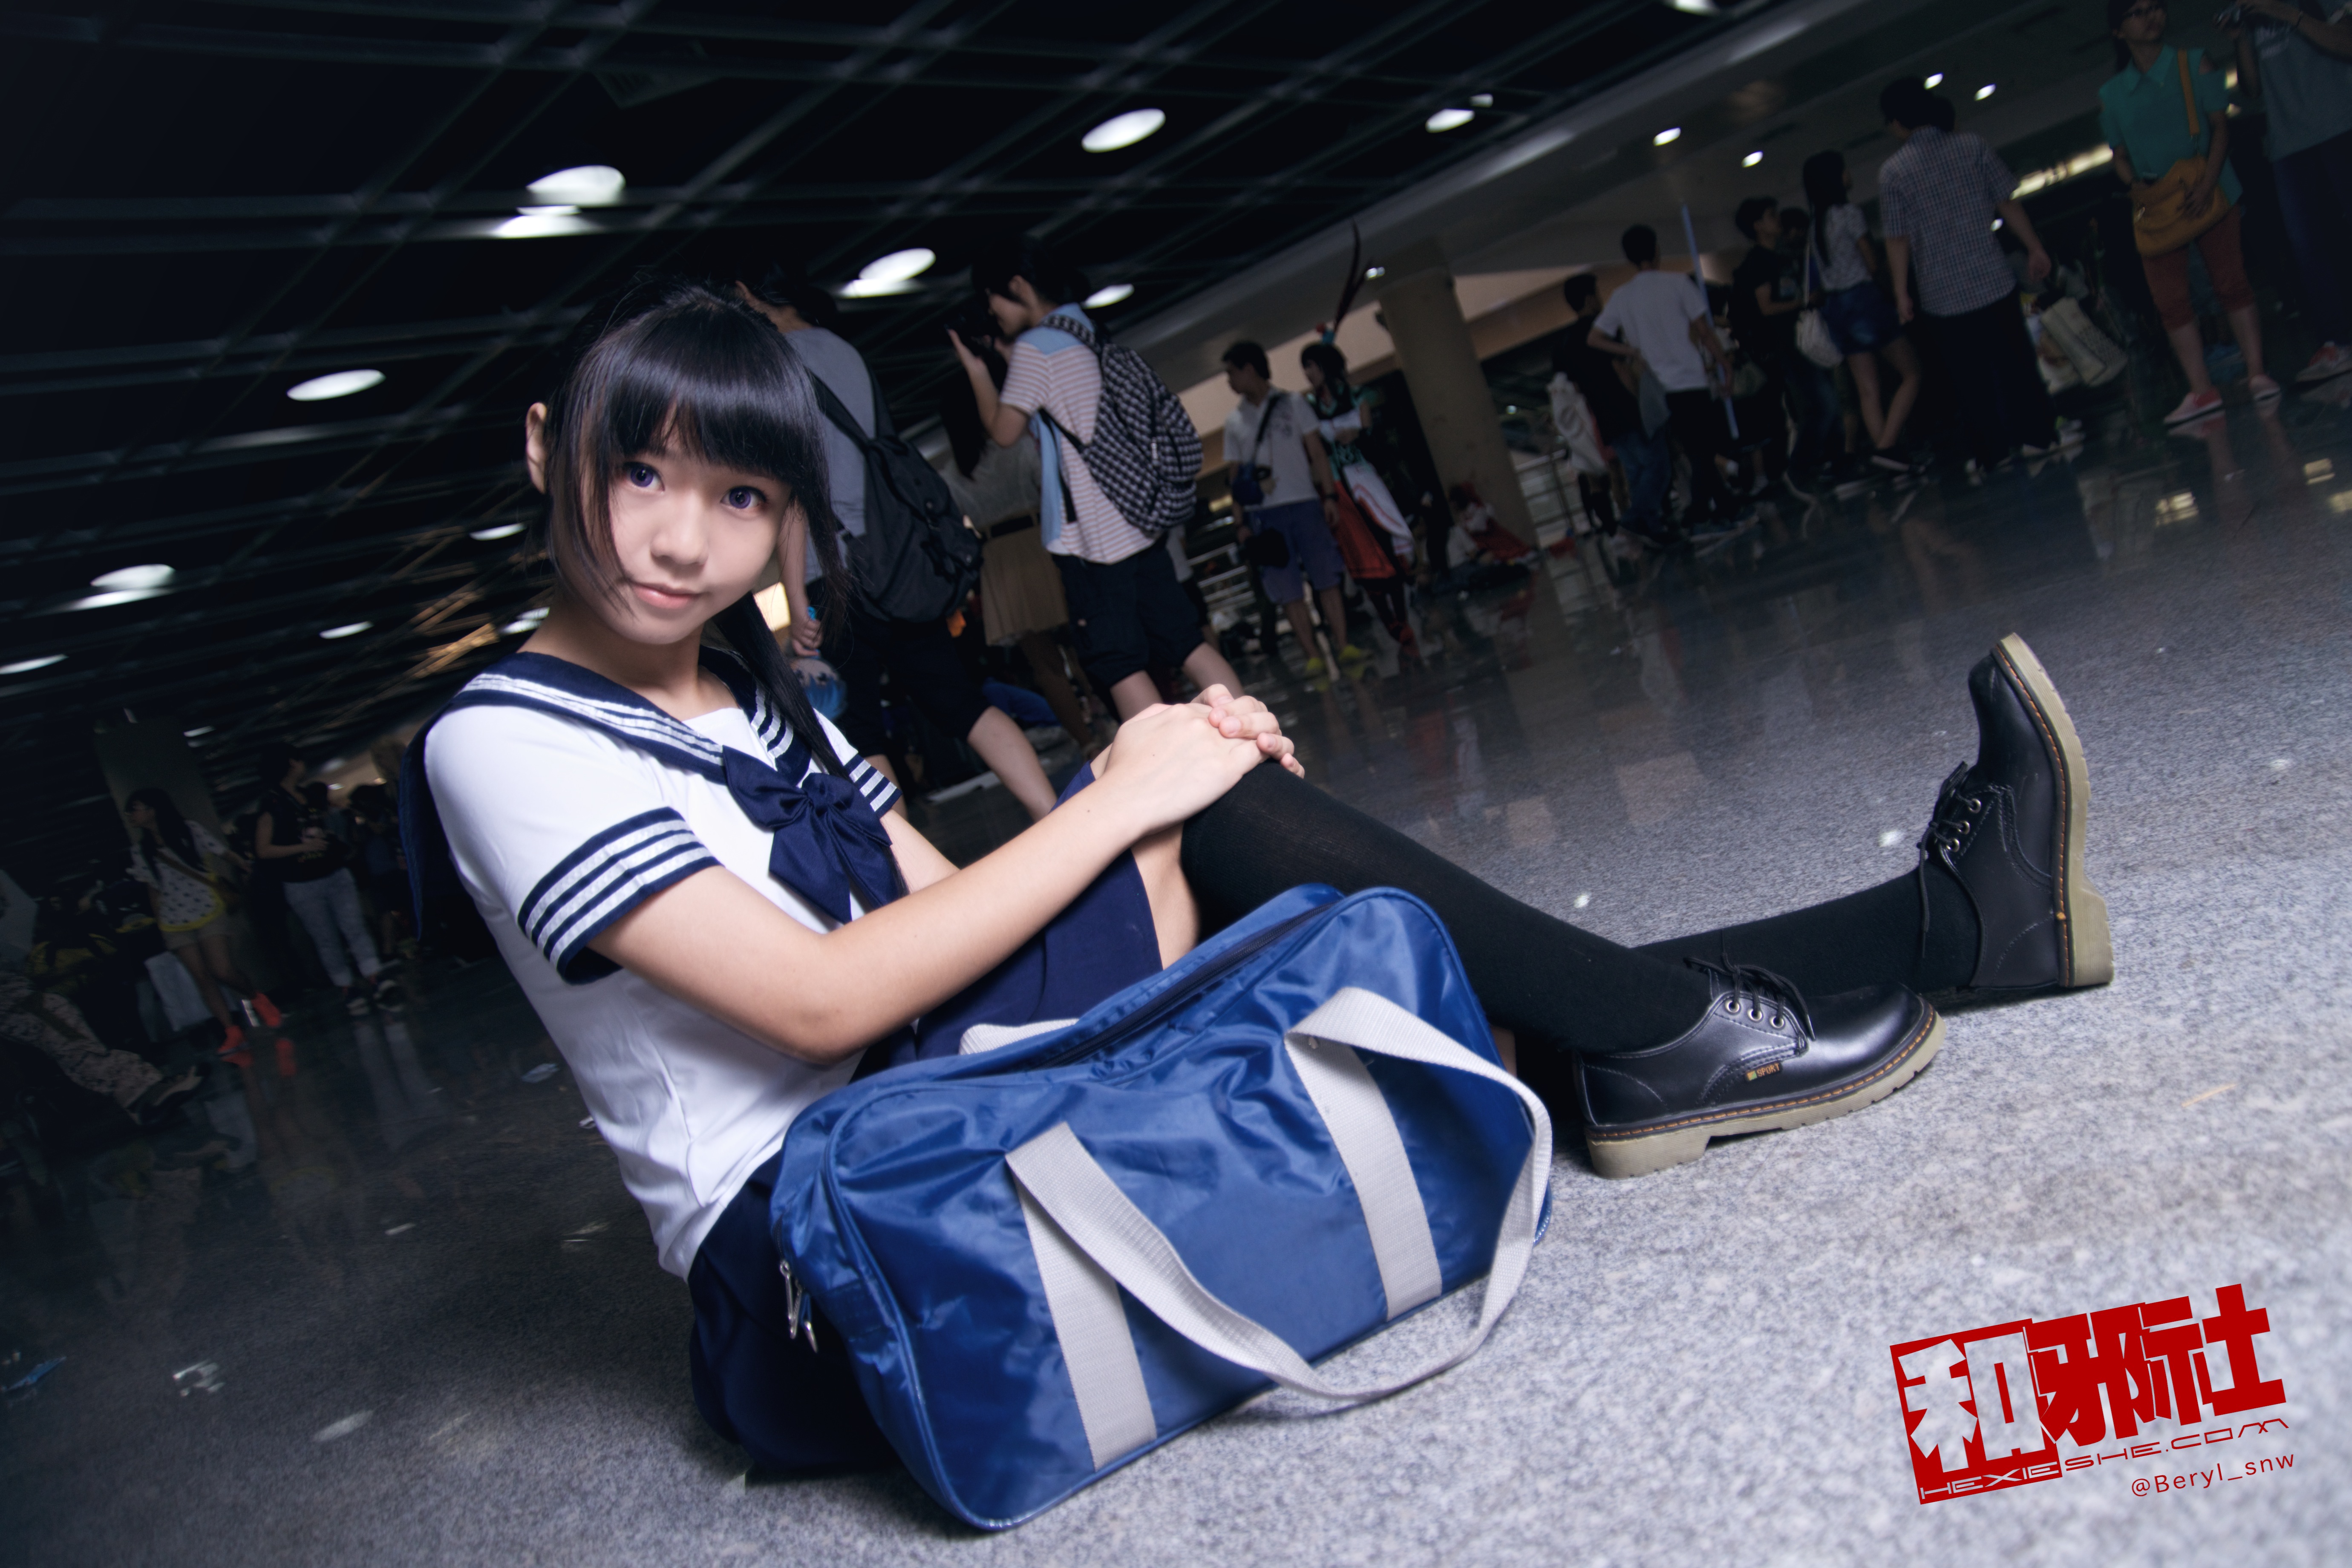
girl, cute, vehicle, fashion, clothing, cosplay, girls, canton, costume, china, anime, comic, comiccon, guangzhou, acg, cos